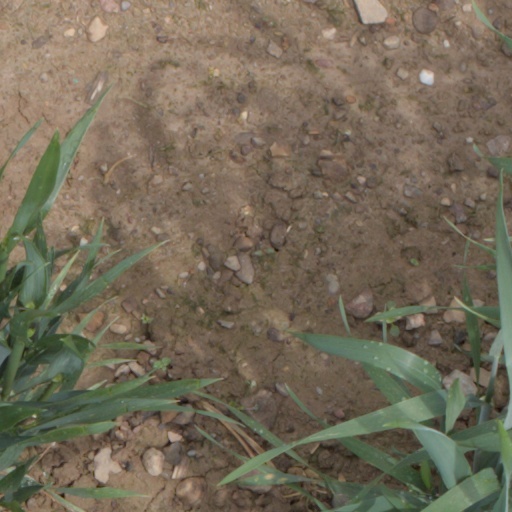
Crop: wheat